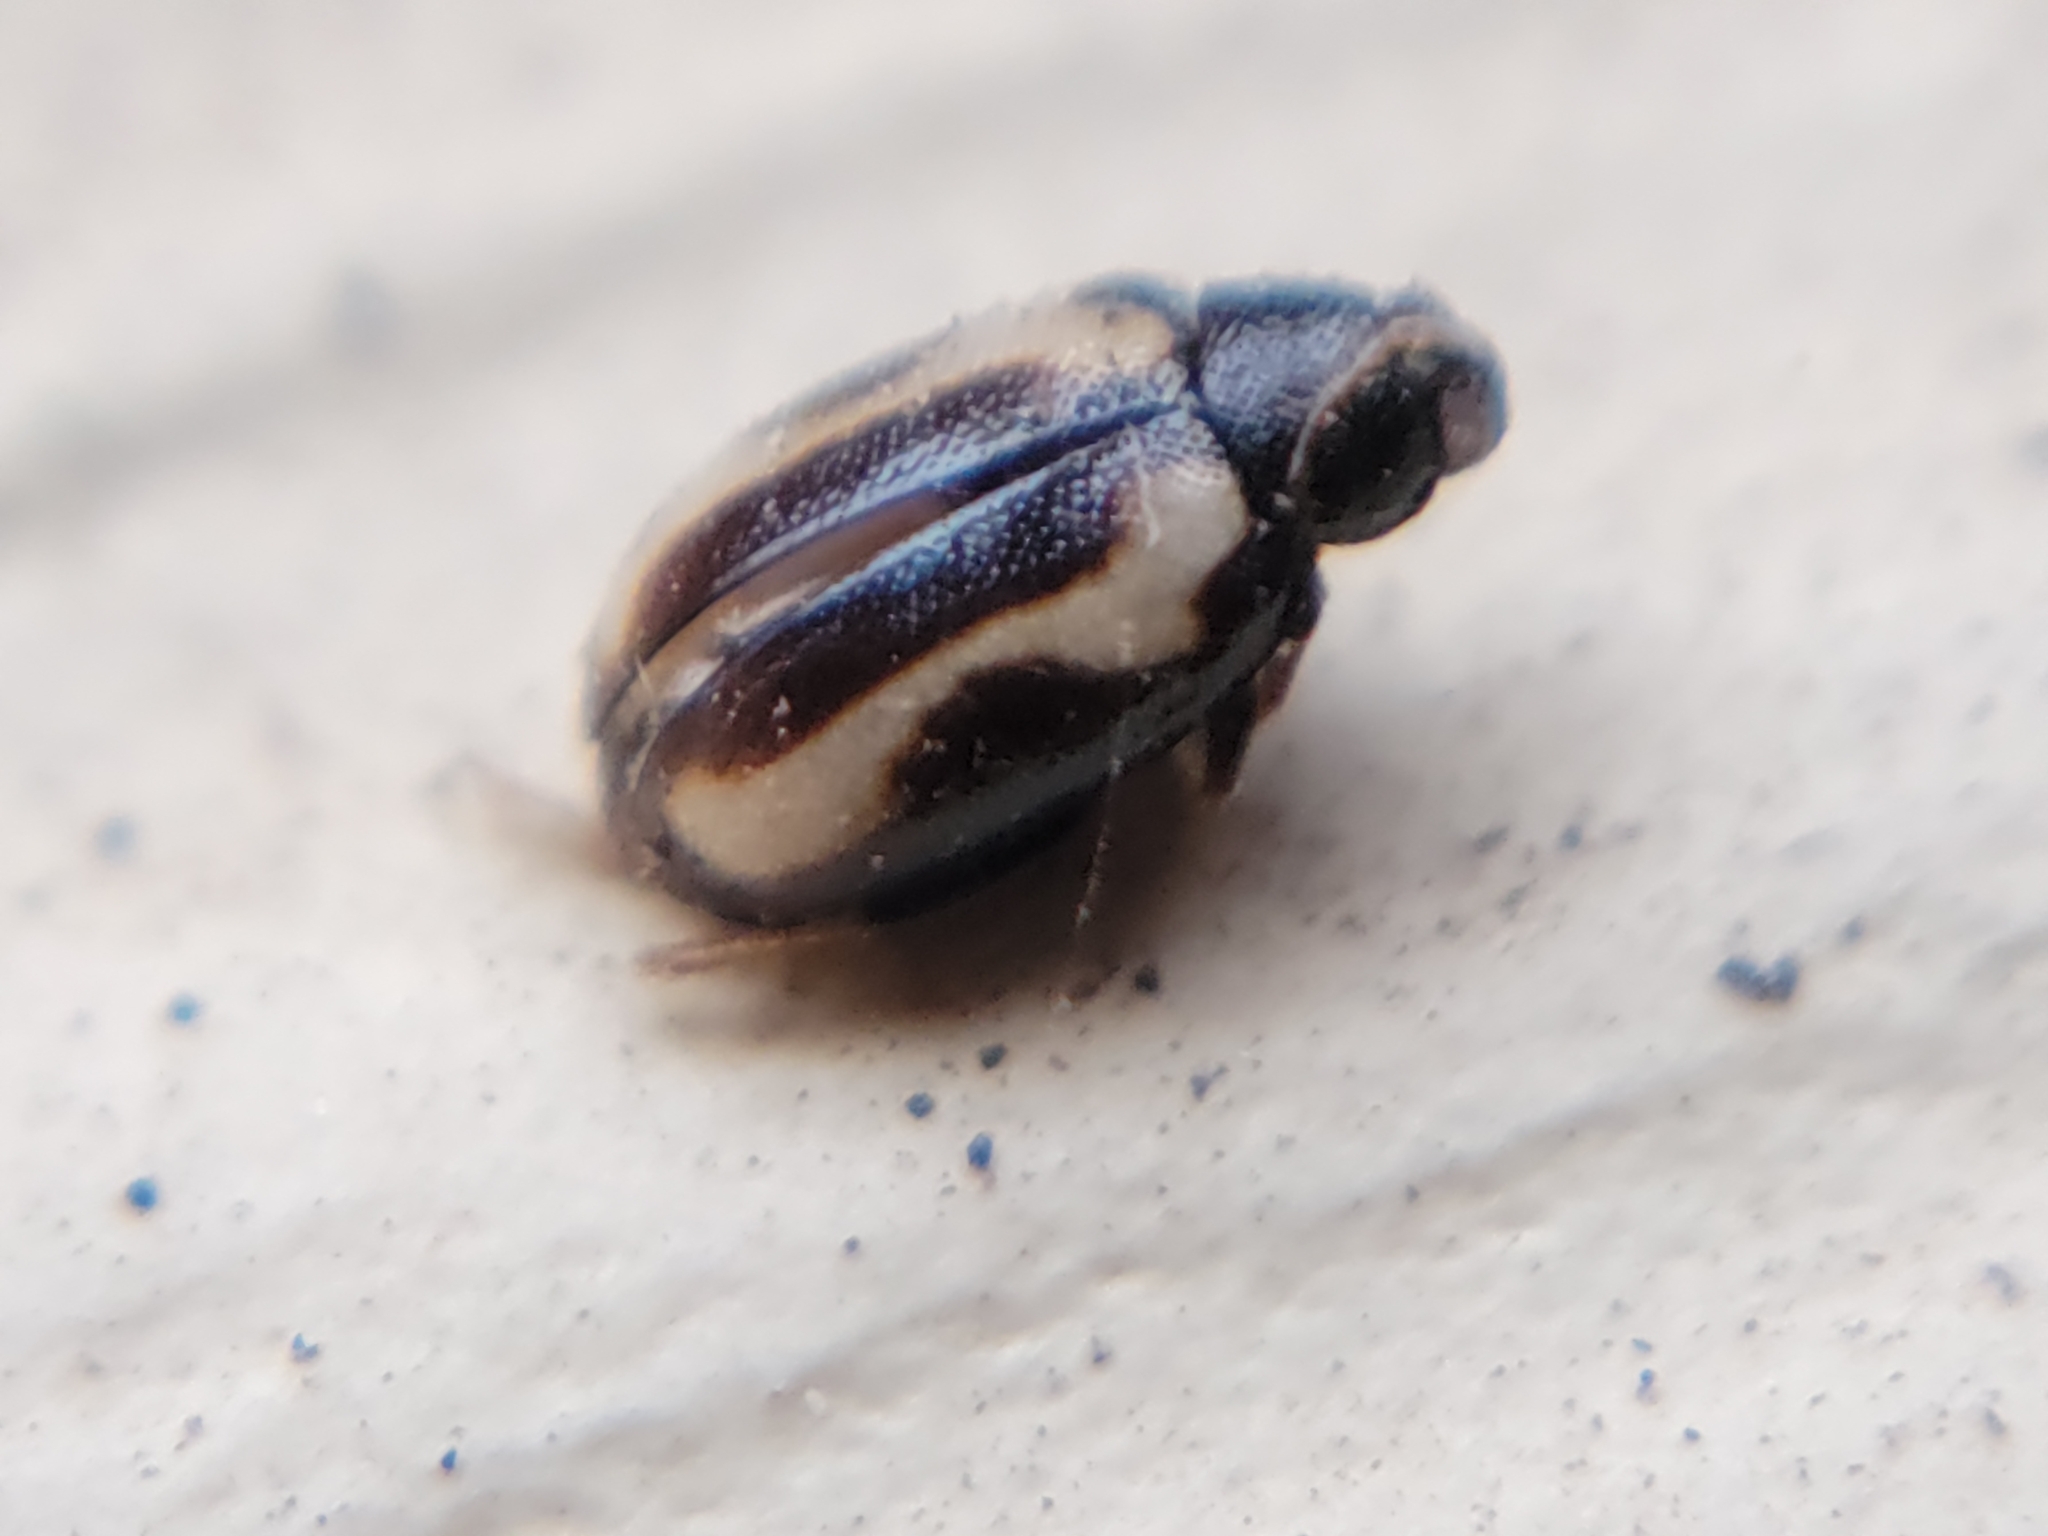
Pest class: striped_flea_beetle